Demographics of New Zealand

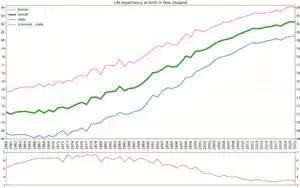
Life expectancy at birth in New Zealand

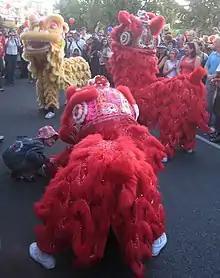
Lion dancers wearing bright red and yellow costumes

East Polynesians were the first people to reach New Zealand about 1280, followed by the early European explorers, notably James Cook in 1769 who explored New Zealand three times and mapped the coastline. Following the Treaty of Waitangi in 1840 when the country became a British colony, immigrants were predominantly from Britain, Ireland and Australia. Due to restrictive policies, limitations were placed on non-European immigrants. During the gold rush period (1858–1880s) large number of young men came from California and Victoria to New Zealand goldfields. Apart from British, there were Irish, Germans, Scandinavians, Italians and many Chinese. The Chinese were sent special invitations by the Otago Chamber of Commerce in 1866. By 1873 they made up 40 percent of the diggers in Otago and 25 percent of the diggers in Westland. From 1900 there was also significant Dutch, Croatians, and Italian immigration together with indirect European immigration through Australia, North America, South America and South Africa. Following World War II, policies were relaxed and migrant diversity increased. In 2008–09, a target of 45,000 migrants was set by the New Zealand Immigration Service (plus a 5,000 tolerance).